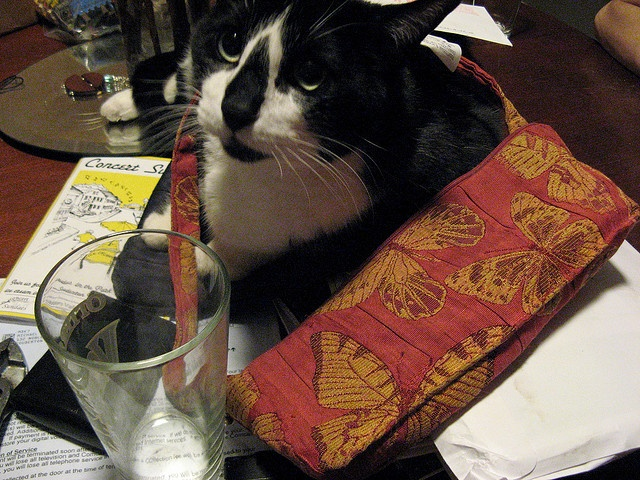
Black and white cat on a table with an empty glass.
A cat surrounded by a bunch of stuff including a glass.
A black and white cat laying on top of a desk.
a black and white cat a table and a glass
A wood surface shows a dirty glass, papers and other clutter, and most especially, a puckish black and white cat with a smudgy nose, sitting with the handle of a small embroidered bag encircling his body, so he appears to be wearing the bag.